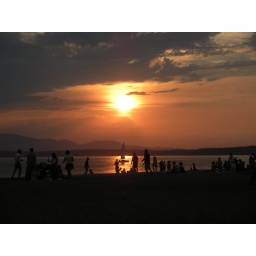
i love the sail boat in this one